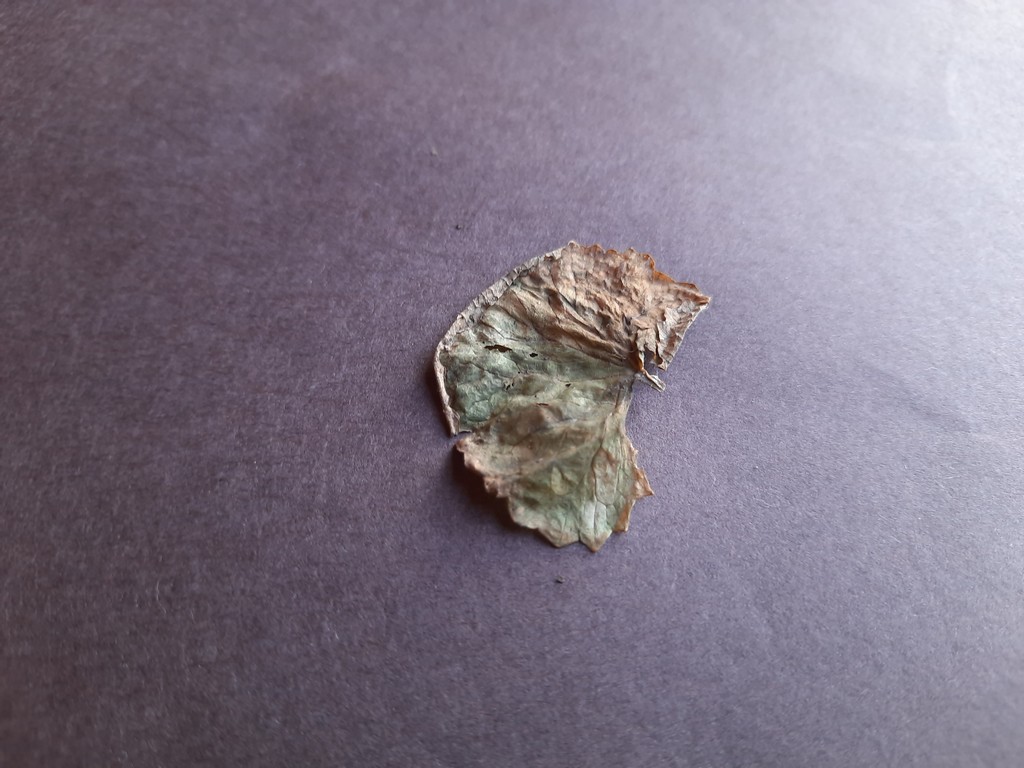
Label: Dried